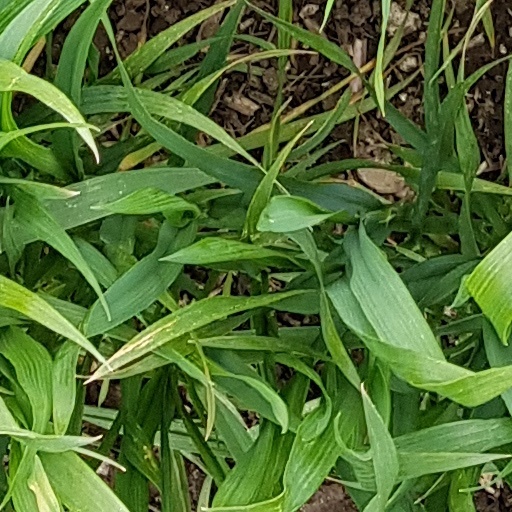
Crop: wheat